Nationality Rooms

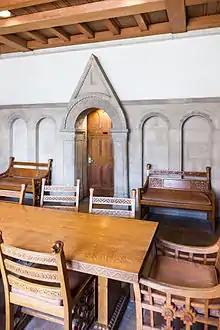
The Irish Classroom

The Irish Classroom is the smallest of the Nationality Rooms. The limestone room is designed in Irish Romanesque style, which flourished from the 6th to the 12th centuries and is similar in type, size, and materials to oratories first built on the west coast of Ireland. Adapted from Killeshin Chapel in County Carlow, the triangular doorway gable is carved with human and animal masks against a background of zig-zag and beaded designs. The blackboard frame's pendental arches are carved with foliage, images of wolfhounds, and stylized cat masks. On the opposite wall a sculptured stone chest, under a monumental recessed arch, is patterned after a bishop's tomb in Cormac's chapel. Its ornate sculpture depicts the "Great Beast", a greyhound-like animal wreathed in interlaced ornaments. On the chest rests a replica of the Gospels from the Book of Kells. The wrought-iron case bears bird and beast designs drawn from the Book of Kells. Stained-glass windows, created in 1956/7 by the Harry Clarke Studios in Dublin, portray famous teachers at three of Ireland's oldest centers of learning; St. Finnian at Clonard, St. Columkille at Derry, and St. Carthach at Lismore. Illuminations in the Book of Kells inspired the chair design, except for the wolfhound heads. The oak-beamed ceiling is characteristic of Irish oratories. The cornerstone, from the Abbey of Clonmacnoise, is carved with the Gaelic motto, "For the Glory of God and the Honour of Ireland." The cornerstone conceals a container of earth from Northern Ireland (County Armagh) and the Republic of Ireland (County Meath). The room was designed by Harold G. Leask, the former Inspector of National Monuments with The Office of Public Works (The O.P.W.) in Ireland.